James Ellis (actor)

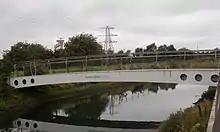
James Ellis Bridge

The James Ellis Bridge in East Belfast, on a route between CS Lewis Square and Victoria Park, was opened in March 2017 by his widow Robina, three years after Ellis' death.